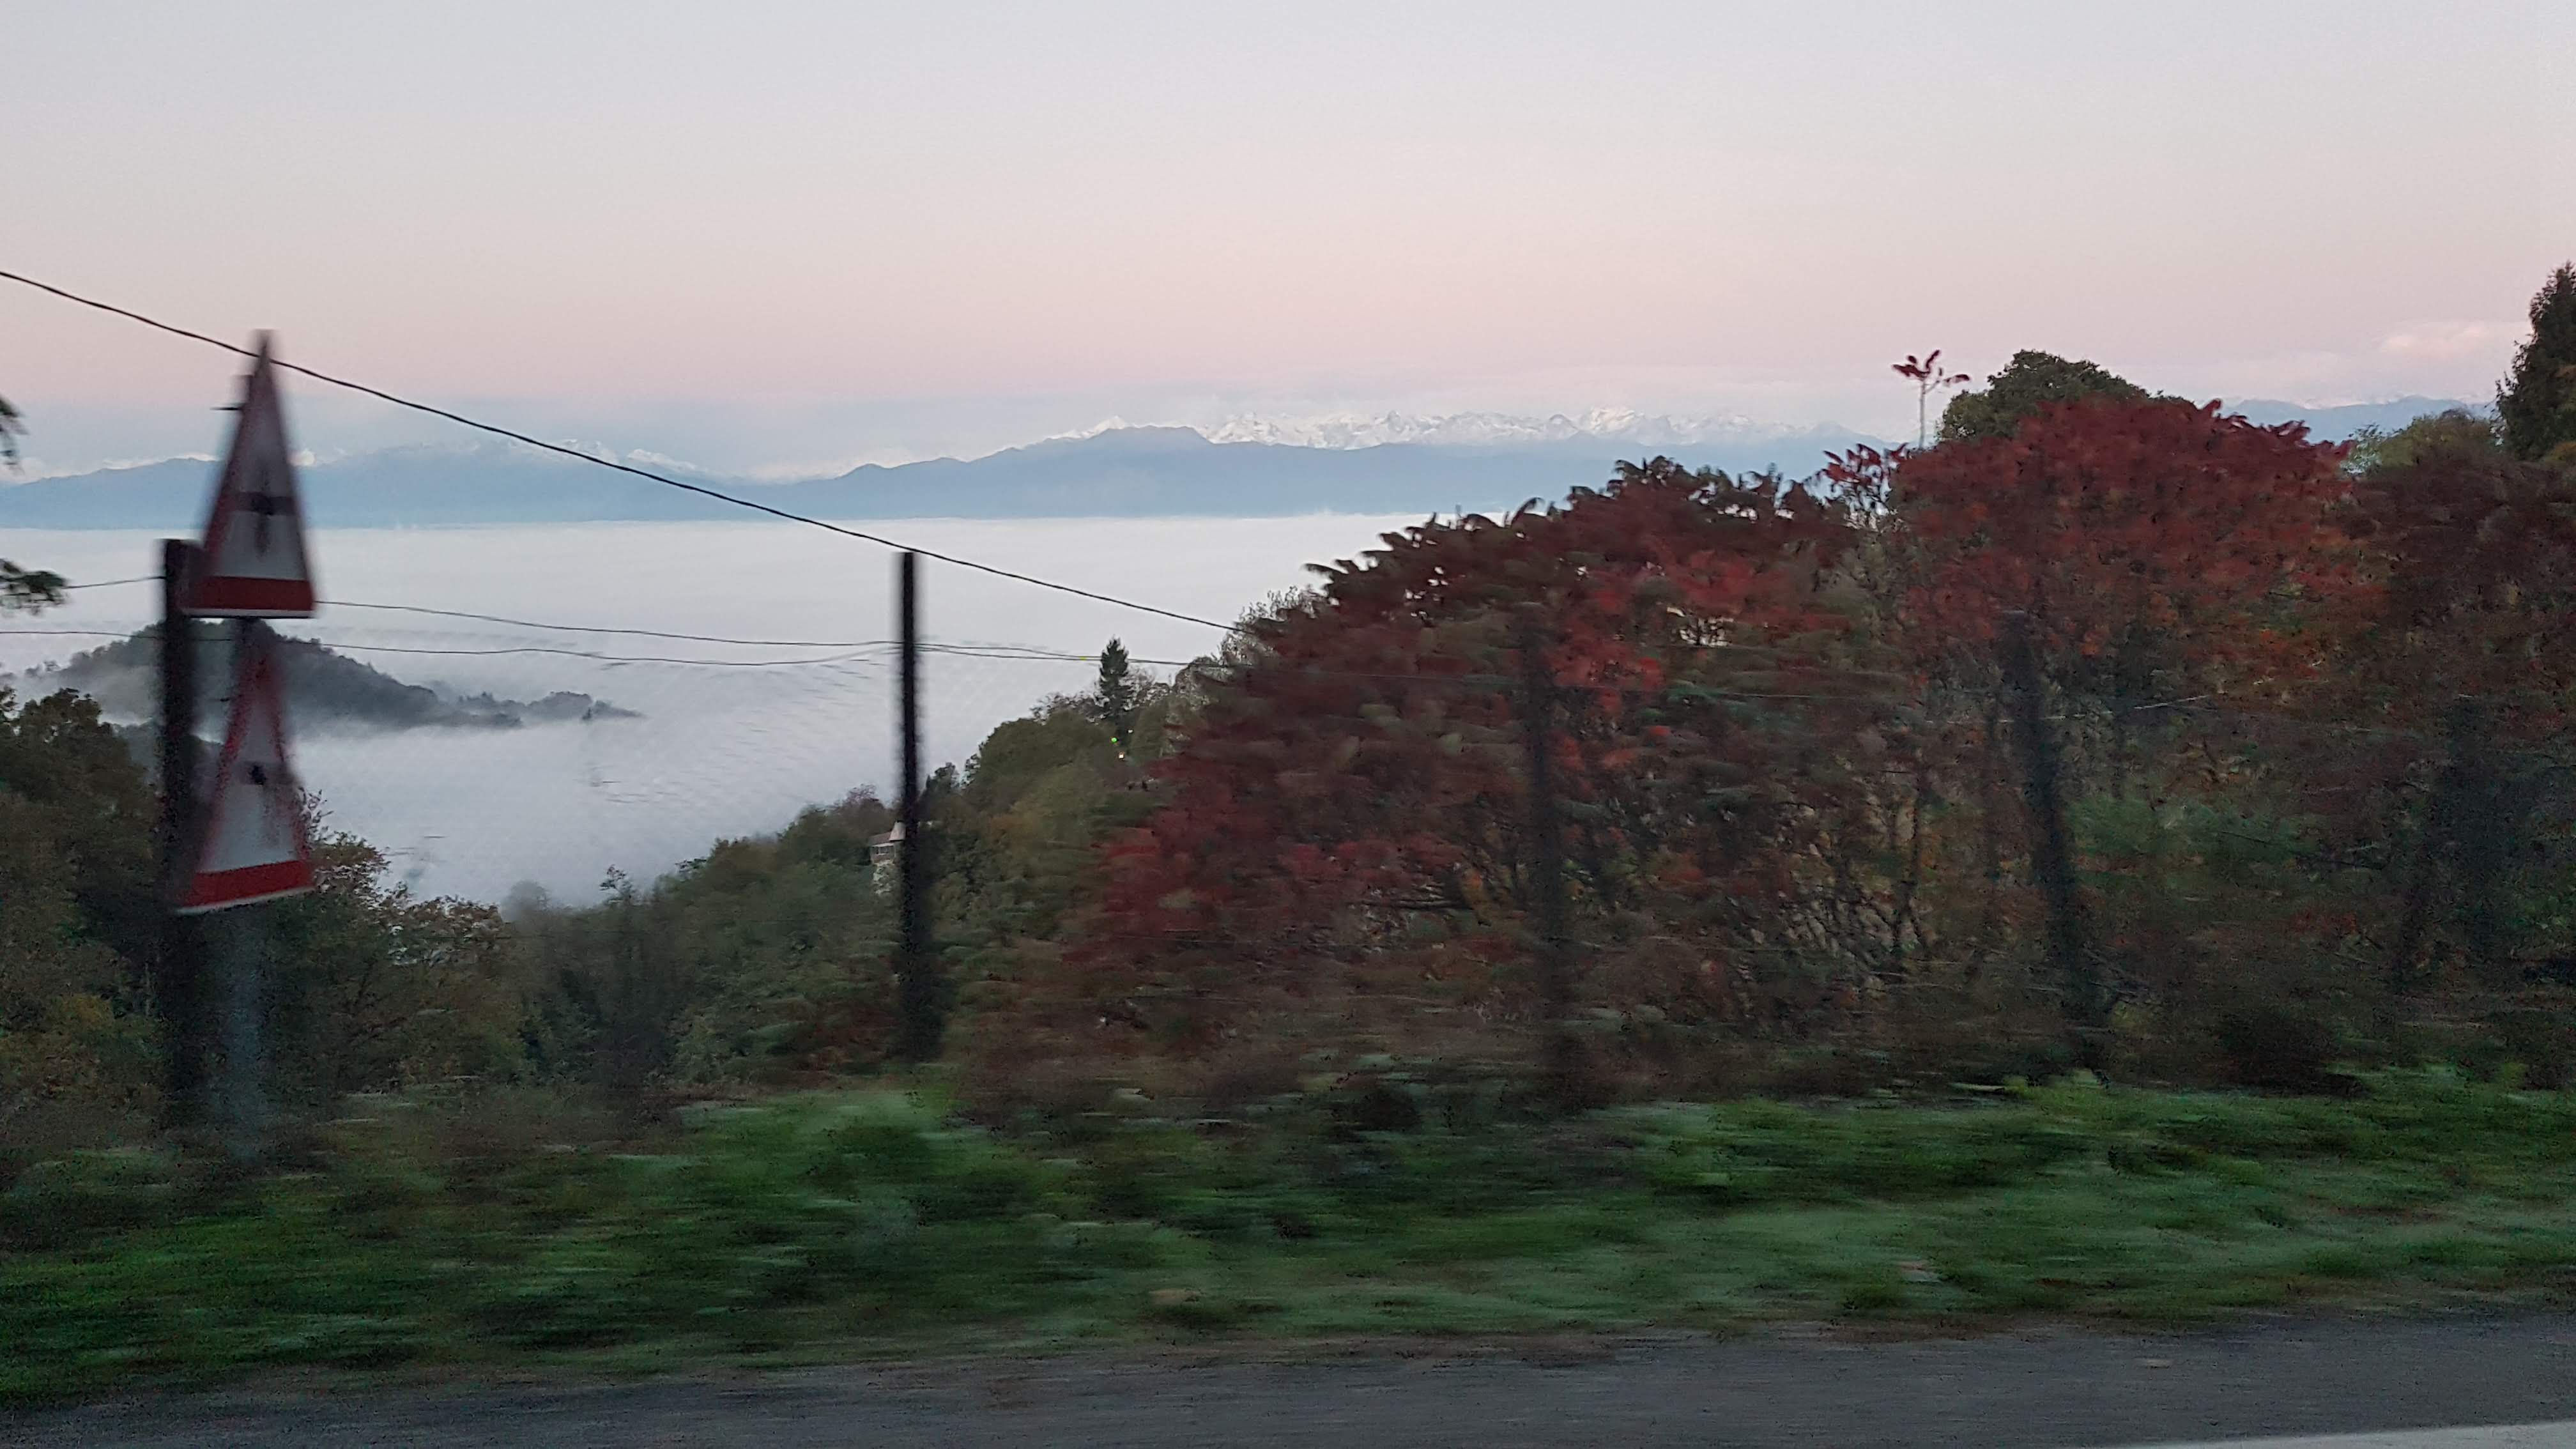
natural, atmospheric phenomenon, sky, morning, tree, highland, rural area, road, hill, evening, landscape, plant, overhead power line